The Southport School

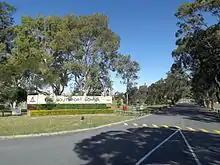
Main entrance, 2015

The Southport School utilises a house system. The Senior School is divided vertically into the twelve houses: eight day boy houses and four boarding houses. The Preparatory School is divided into four houses. The Senior Houses are: